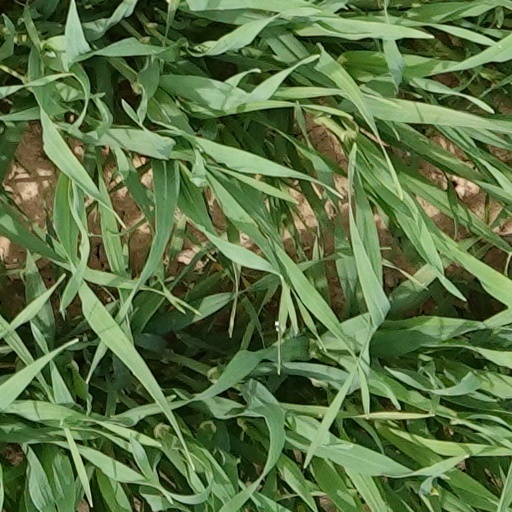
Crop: wheat